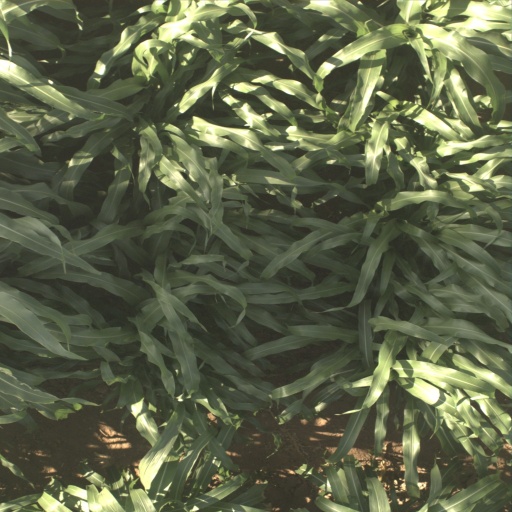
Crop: sorghum